Temple of Hadrian

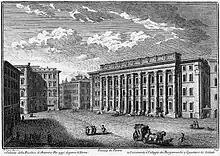
Drawing of the Temple by Giuseppe Vasi, c. 1750

The emperor Hadrian died in 138 C.E. and his successor Antoninus Pius dedicated this temple in his name almost a decade later in 145 C.E. Although there is no surviving inscription to identify it as a temple to Hadrian, there was an inscription dedicated to him by his successor Antoninus Pius which was listed in the Regionary Catalogues amidst other Hadrianic dynastic monuments between the Pantheon and the Via del Corso.